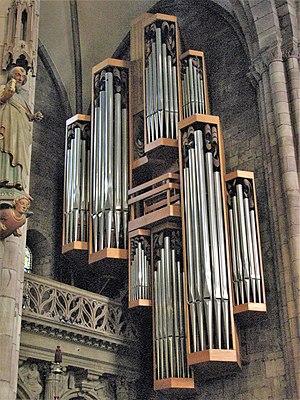
Rieger Orgelbau est une entreprise de facture d'orgue autrichienne fondée par Franz Rieger en 1845 à Jägerndorf, devenu aujourd'hui Krnov en République tchèque. Elle a aujourd'hui son siège à Schwarzach, tandis qu'elle conserve un autre atelier à Krnov.